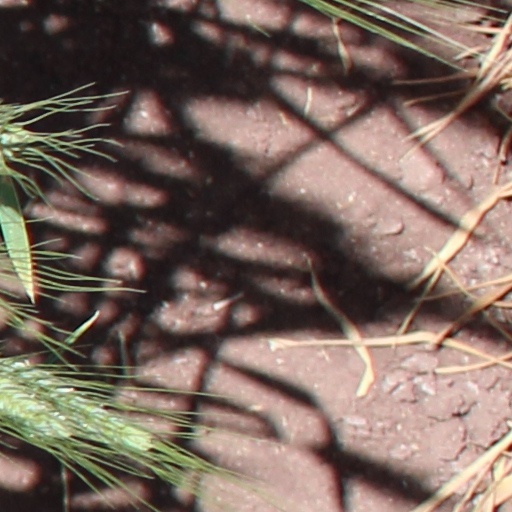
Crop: wheat